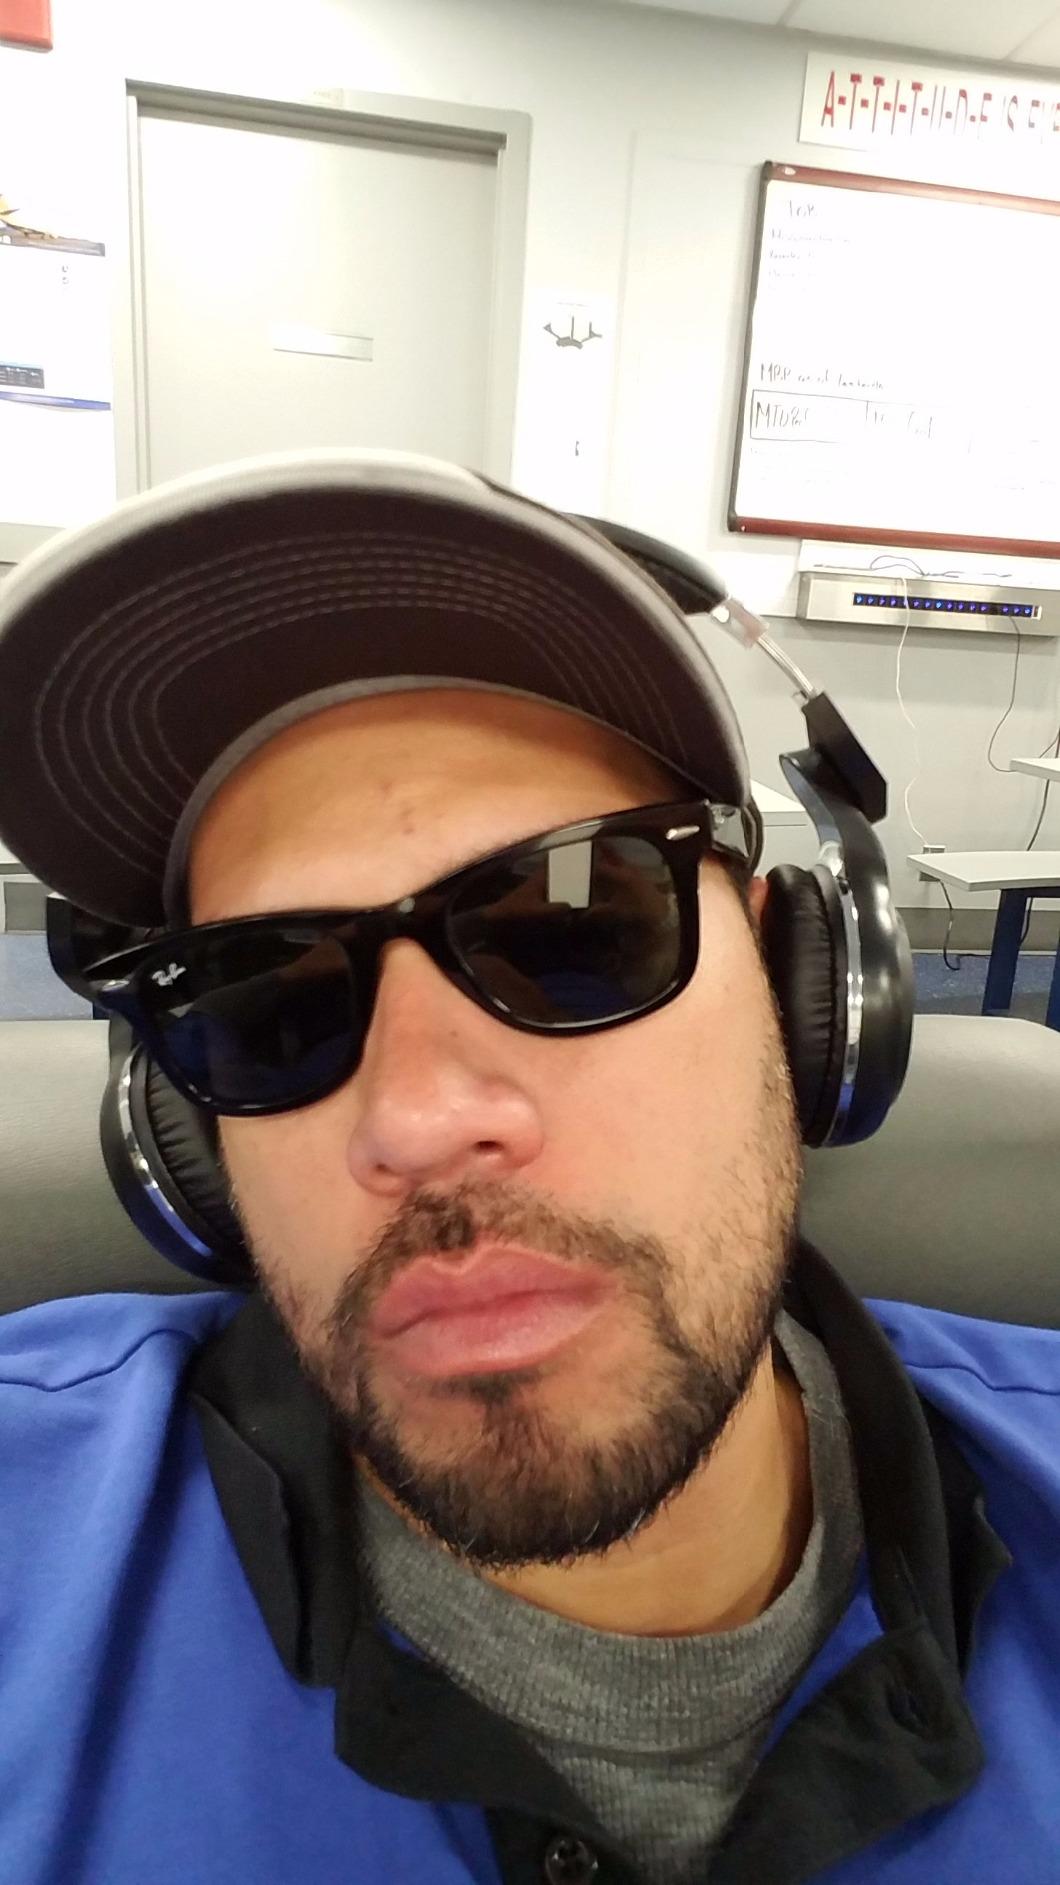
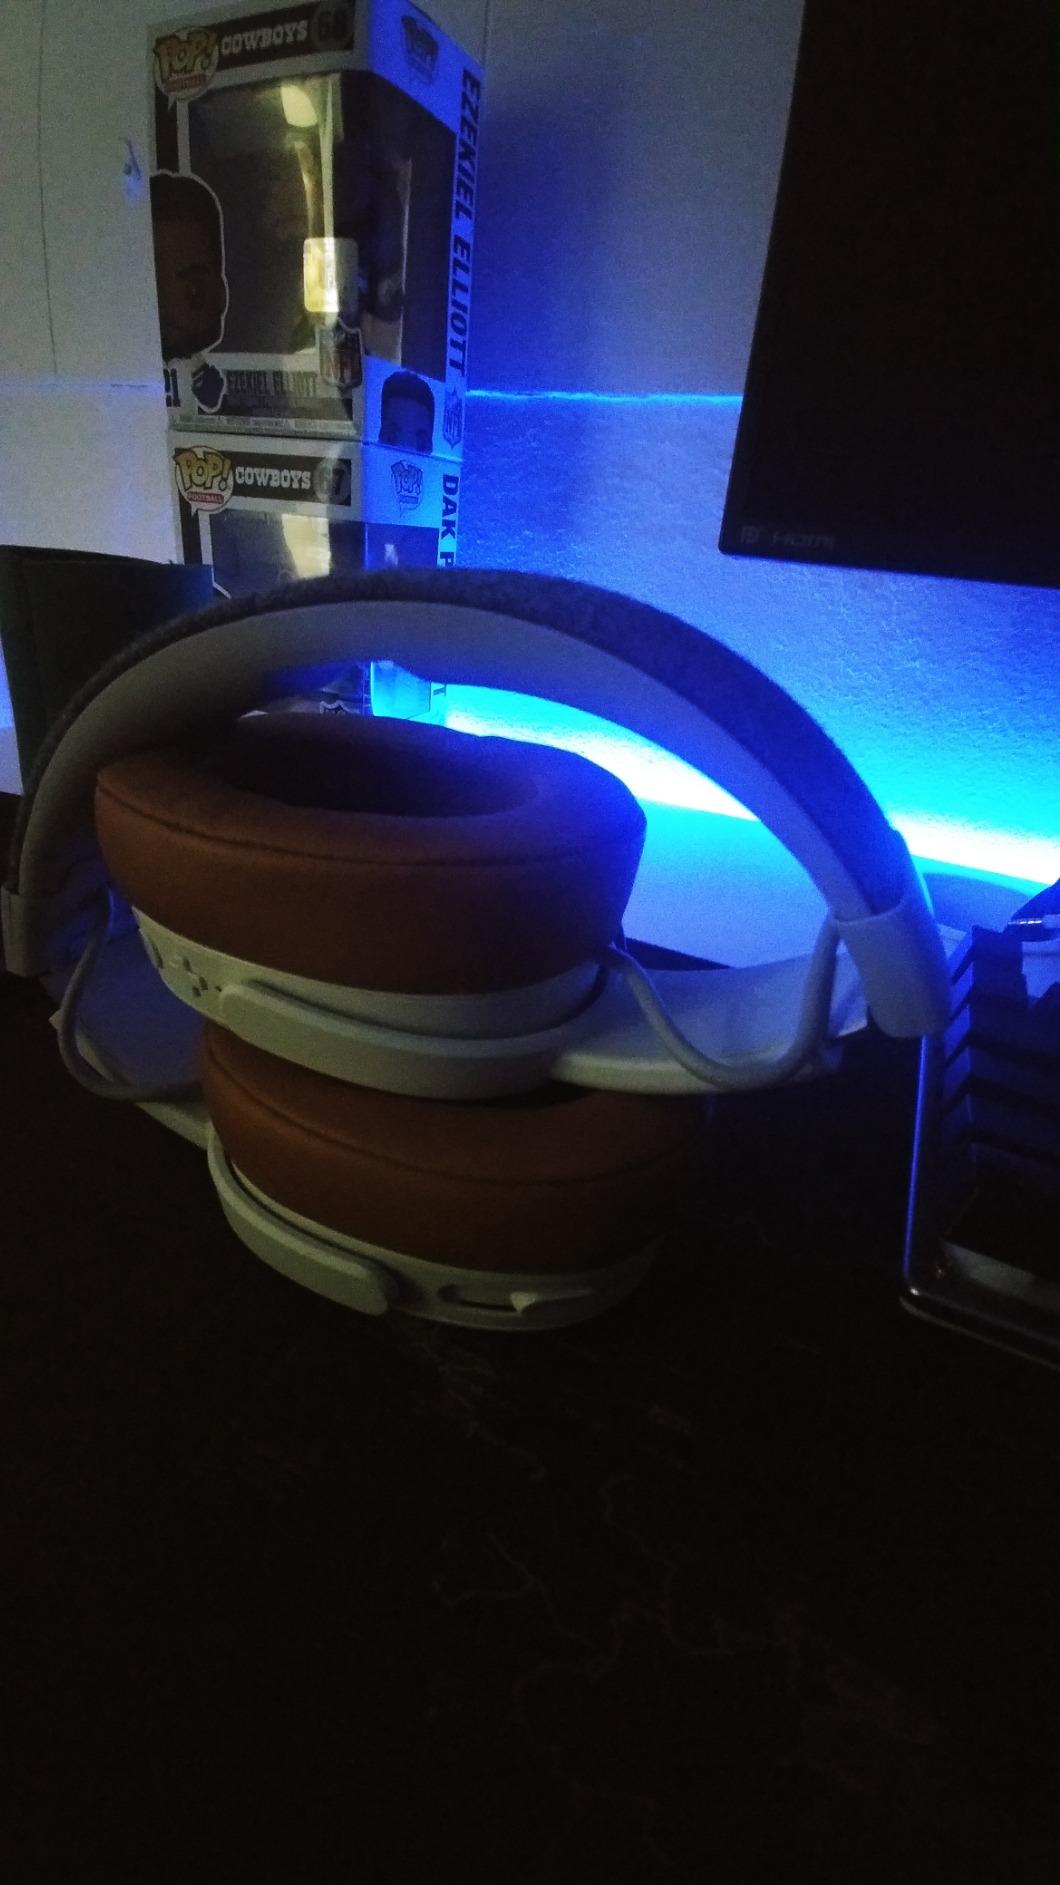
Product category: headphones
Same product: no